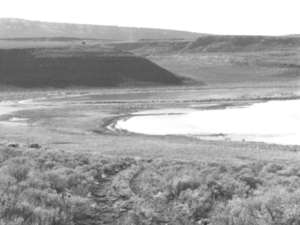
L'Oregon Central Military Wagon Road est une route des États-Unis principalement située dans des régions isolées du Sud de l'Oregon et reliant les villes de Silver City dans l'Idaho à Eugene dans l'Oregon. Sa construction débute par l'édification d'une chaussée, le Stone Bridge, en travers du chenal marécageux reliant les lacs Hart et Crump.